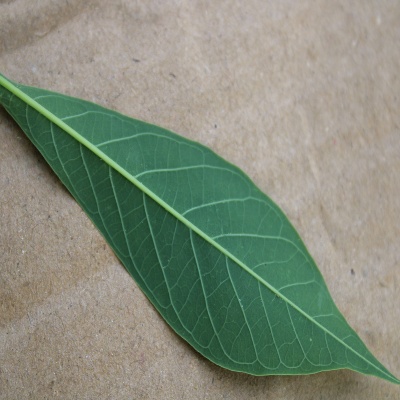
Crop: Cassava
Condition: healthy